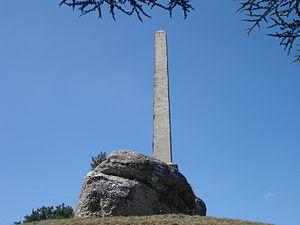
France, Aude (11), Seuil de Naurouze, Obélisque de Riquet